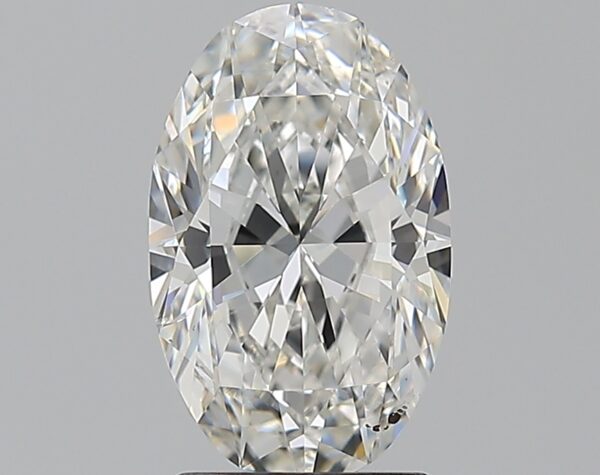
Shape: oval
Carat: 2
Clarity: SI1
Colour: G
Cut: EX
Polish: EX
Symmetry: EX
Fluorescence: M
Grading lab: GIA
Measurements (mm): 10.44 x 6.56 x 4.12